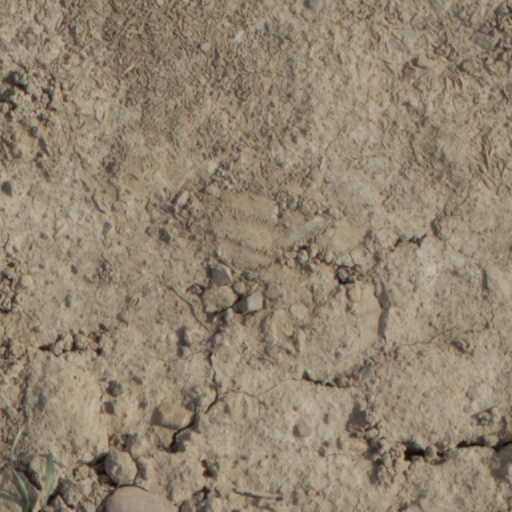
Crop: wheat